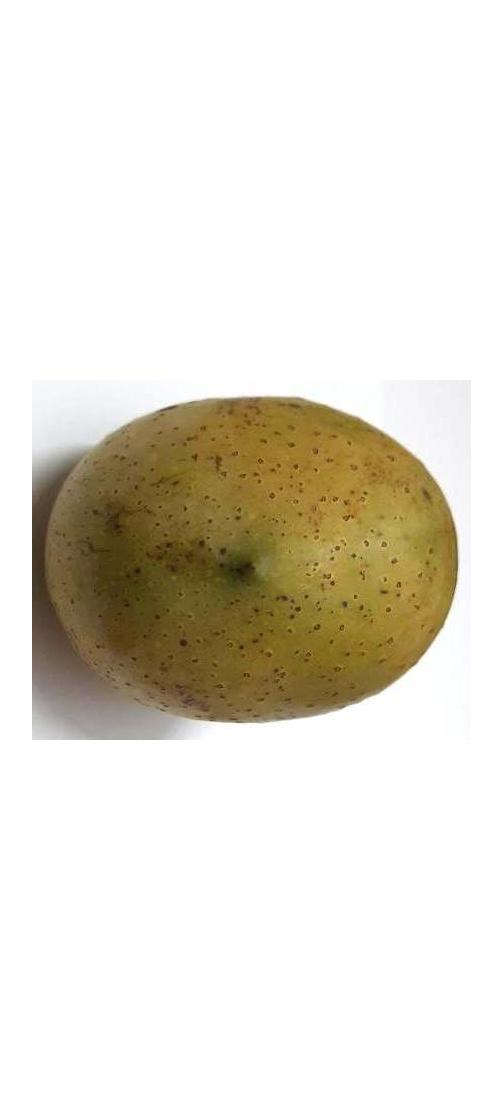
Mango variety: Gourmoti